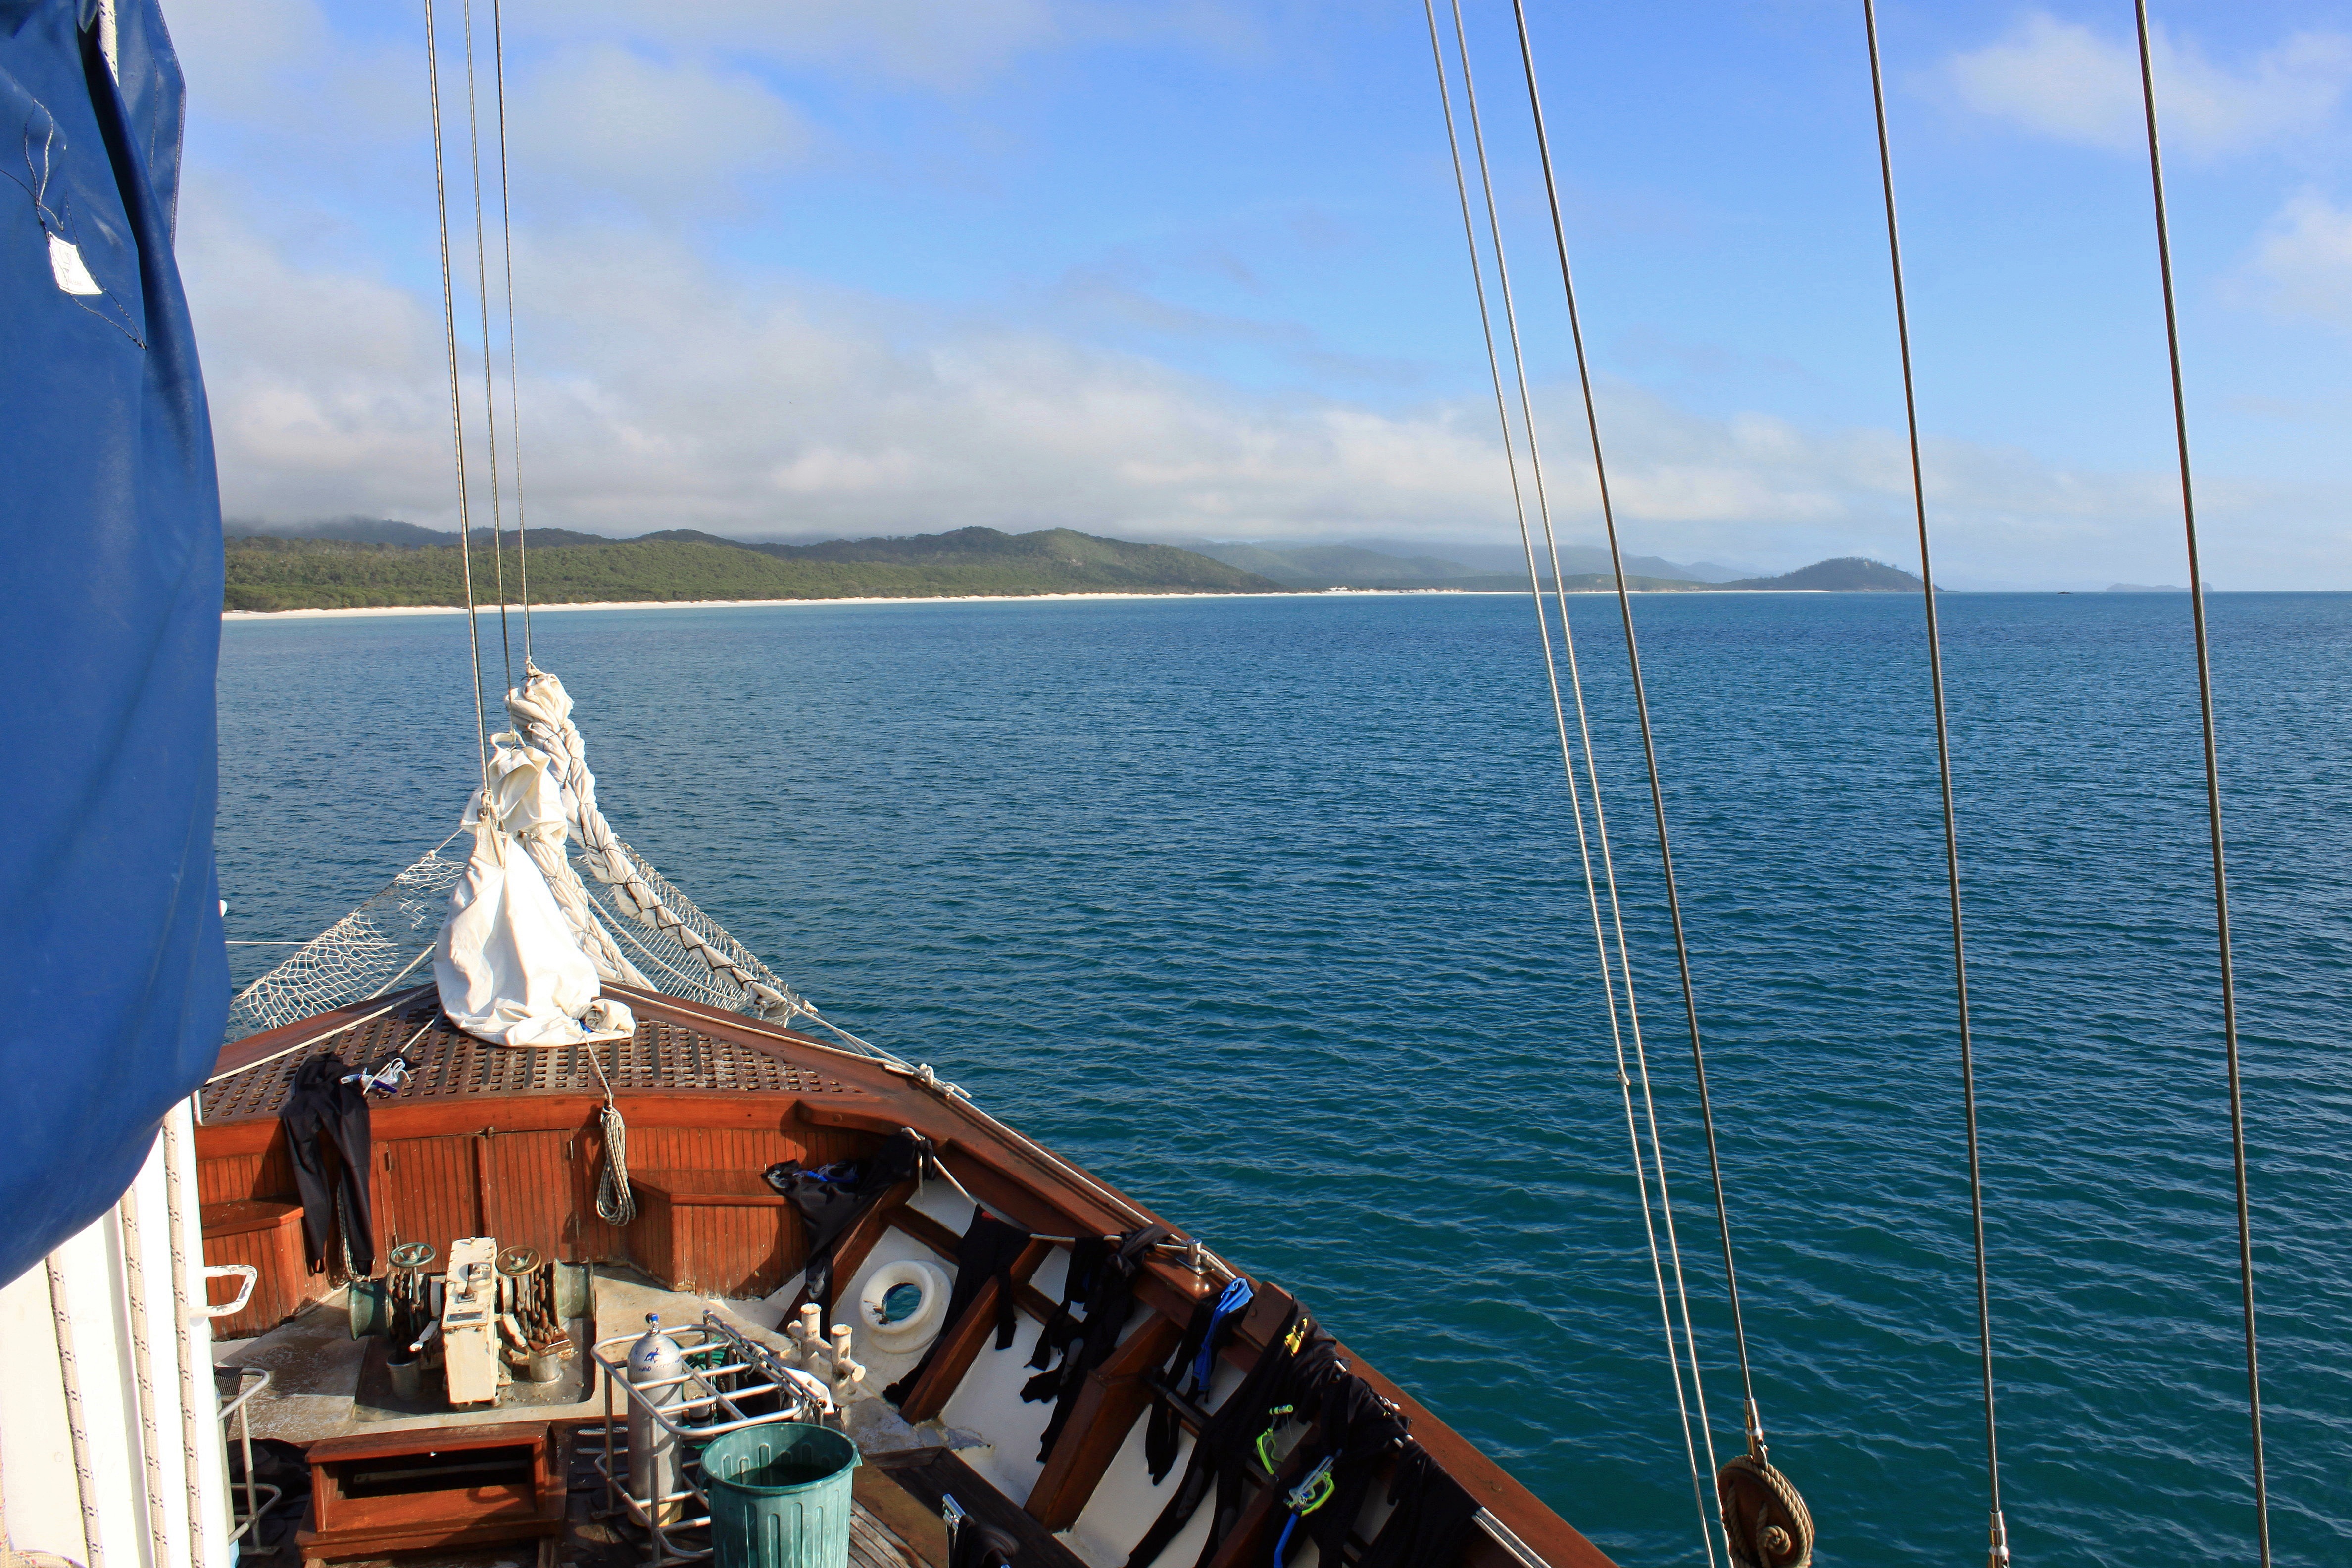
sea, boat, ship, vacation, boot, vehicle, mast, sailing, yacht, bug, sailboat, sail, sailing vessel, watercraft, sailing ship, passenger ship